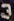
Number: 3